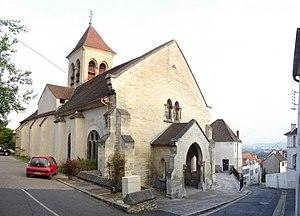
Eglise de Saint-Prix (Val-d'Oise), France
Saint-Prix est une commune française située dans le département du Val-d'Oise, en région Île-de-France.
Cette liste recense les monuments historiques du département du Val-d'Oise, en France.